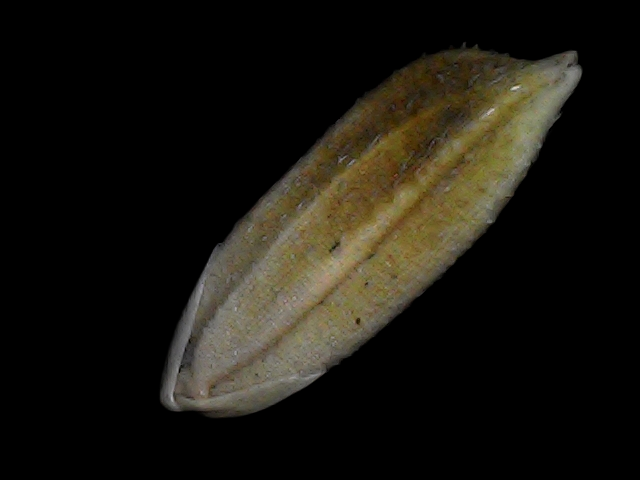
Rice variety: Bd91